Canadian Forces Affiliate Radio System

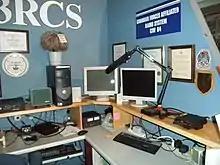
CFARS station CIW64 at CFB Kingston's signals museum

The following frequencies are in use by the Canadian Forces Affiliate Radio System (CFARS) worldwide: